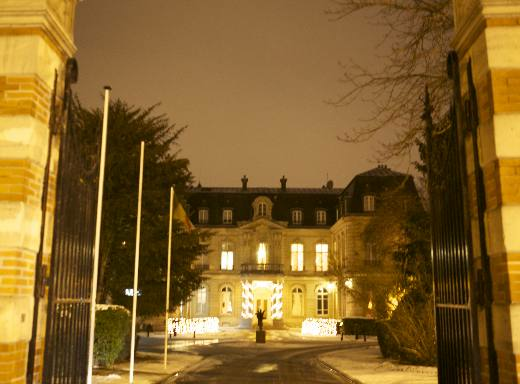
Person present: No